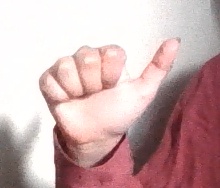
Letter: dhad